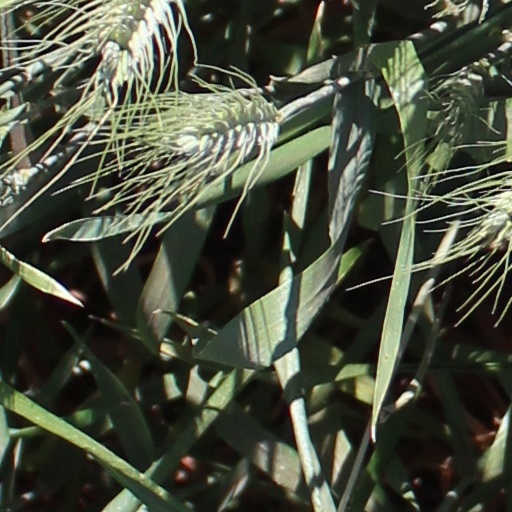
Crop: wheat